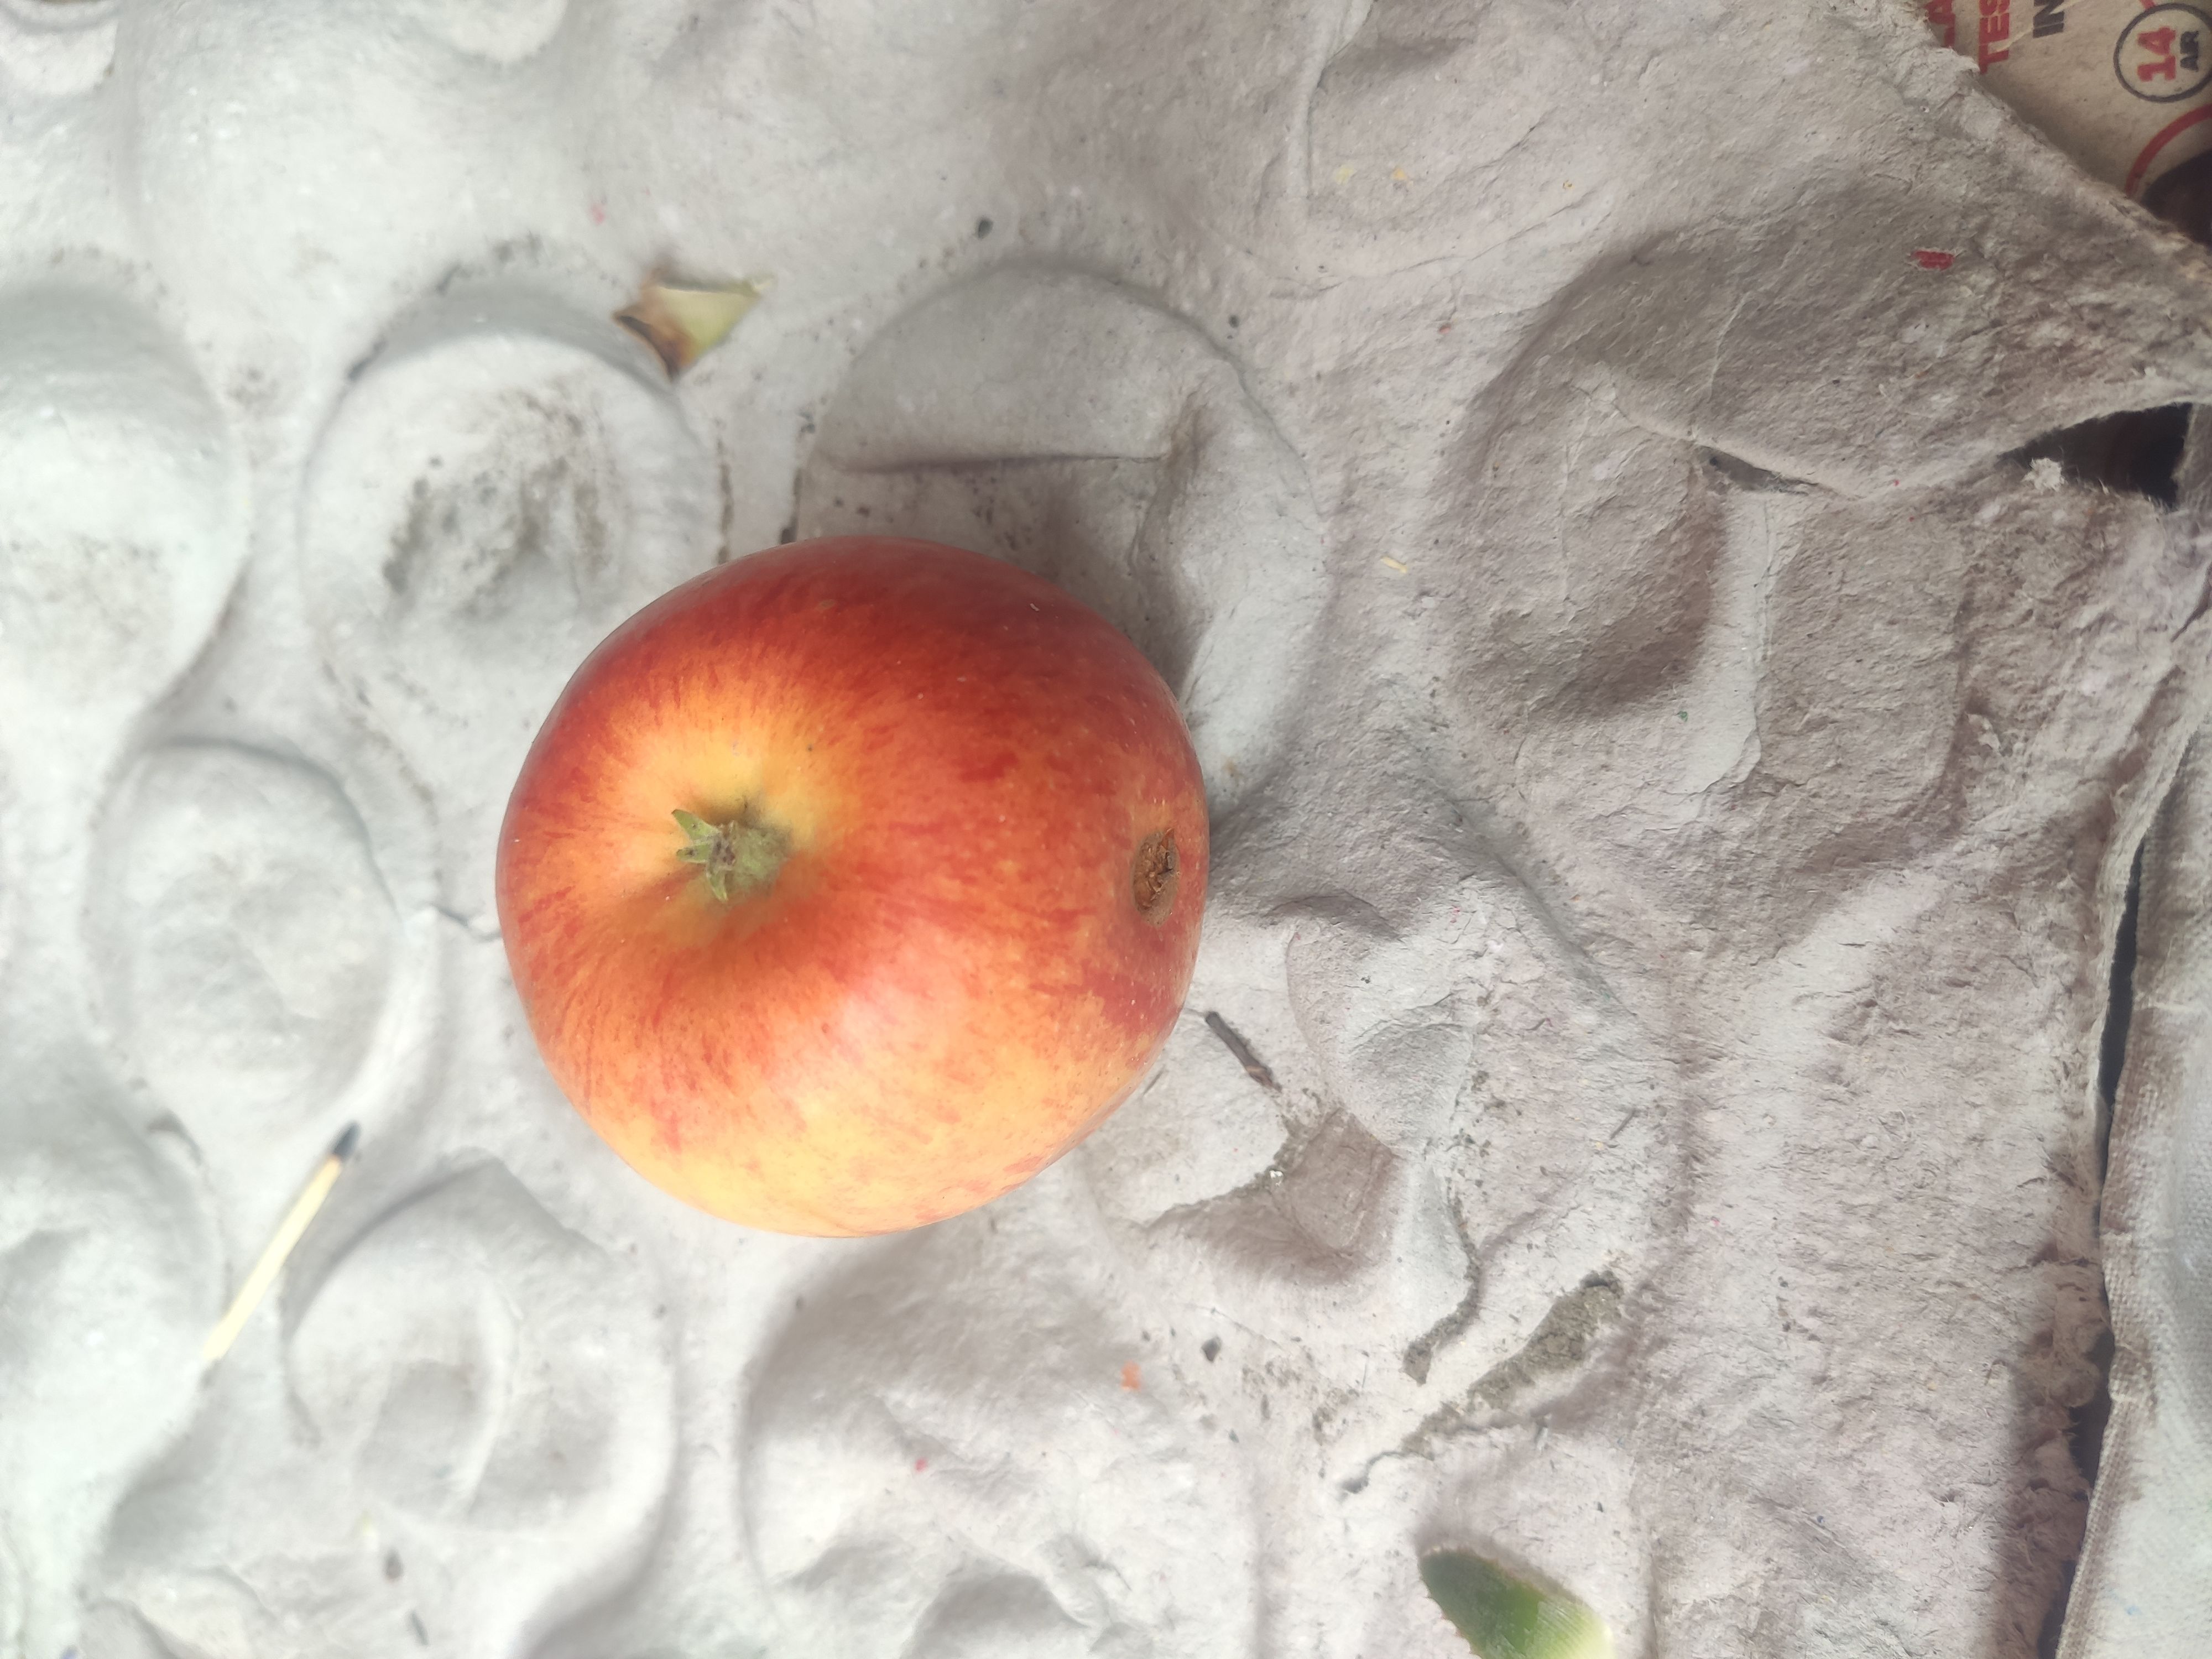
Fruit: apple
Grade: 2nd-grade